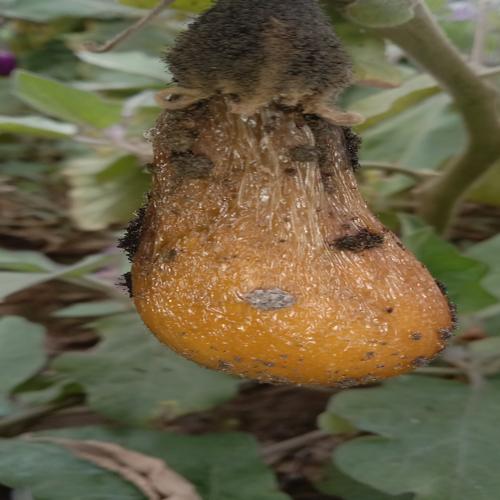
Label: Wet Rot